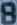
Number: 8